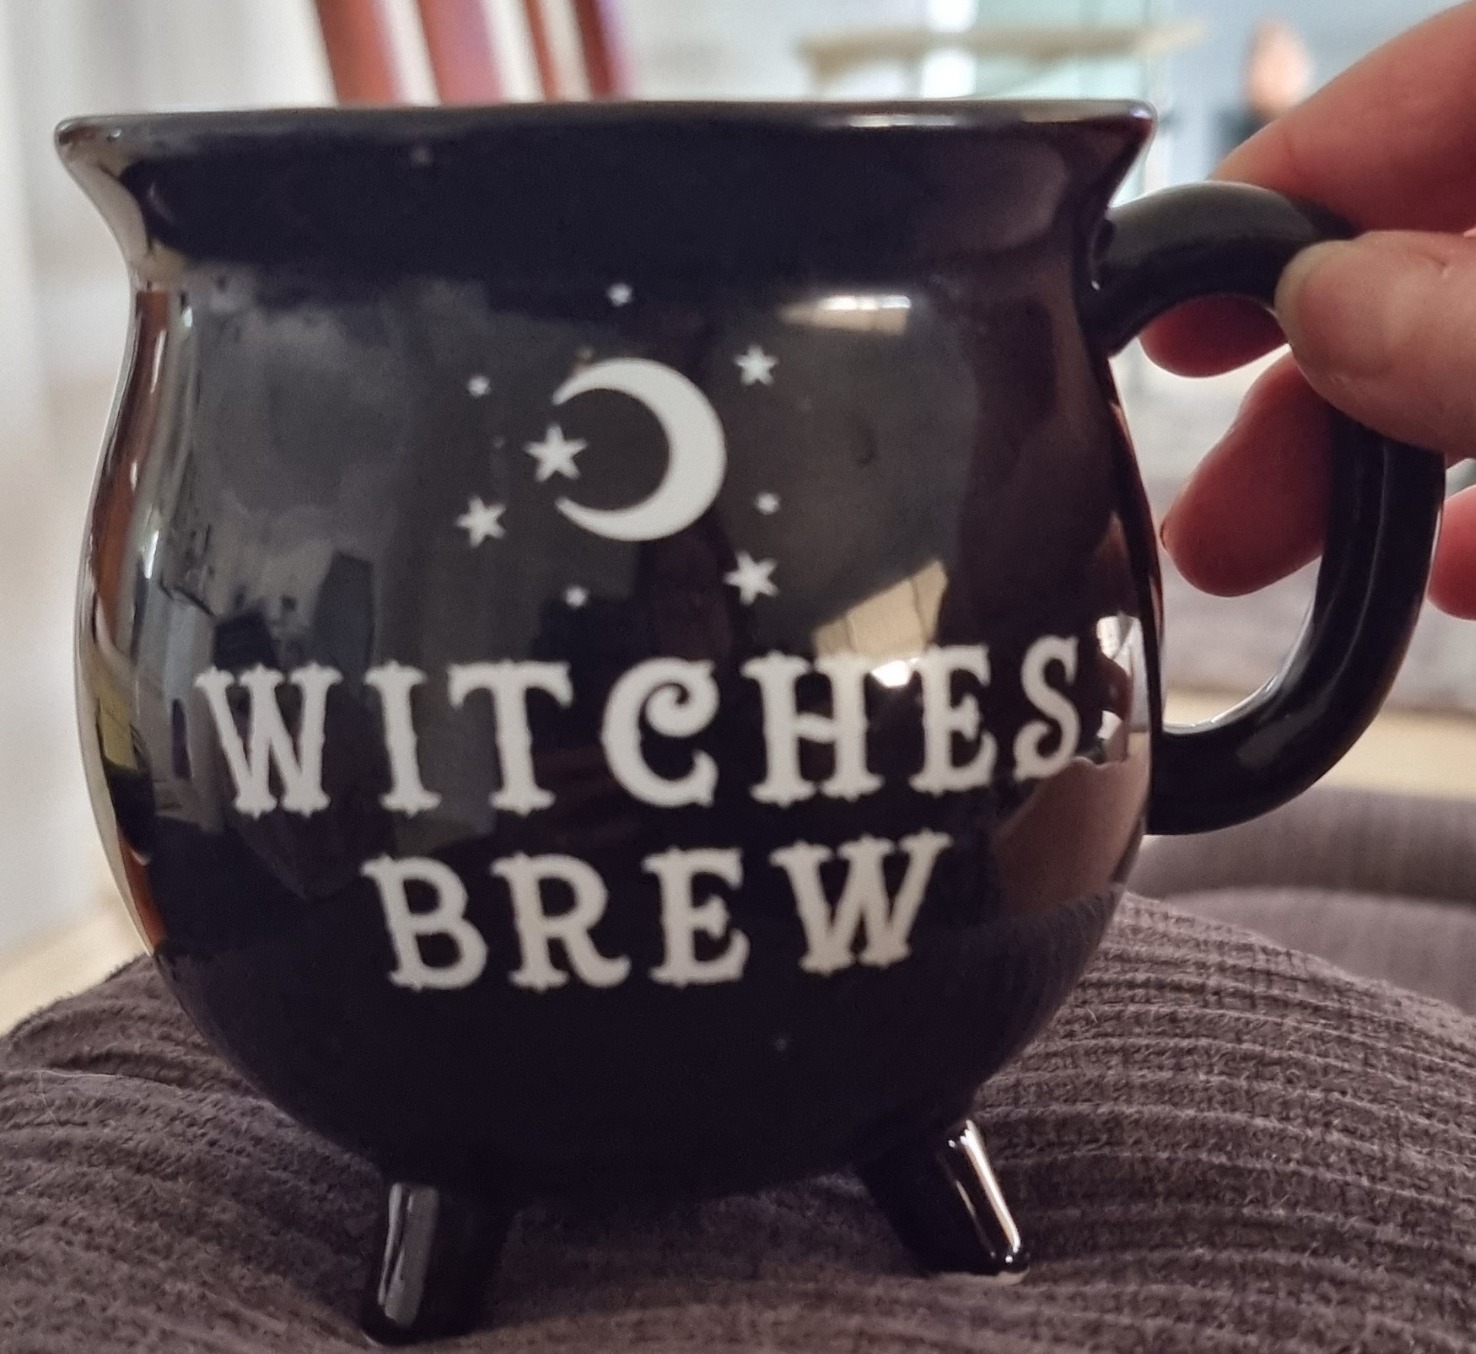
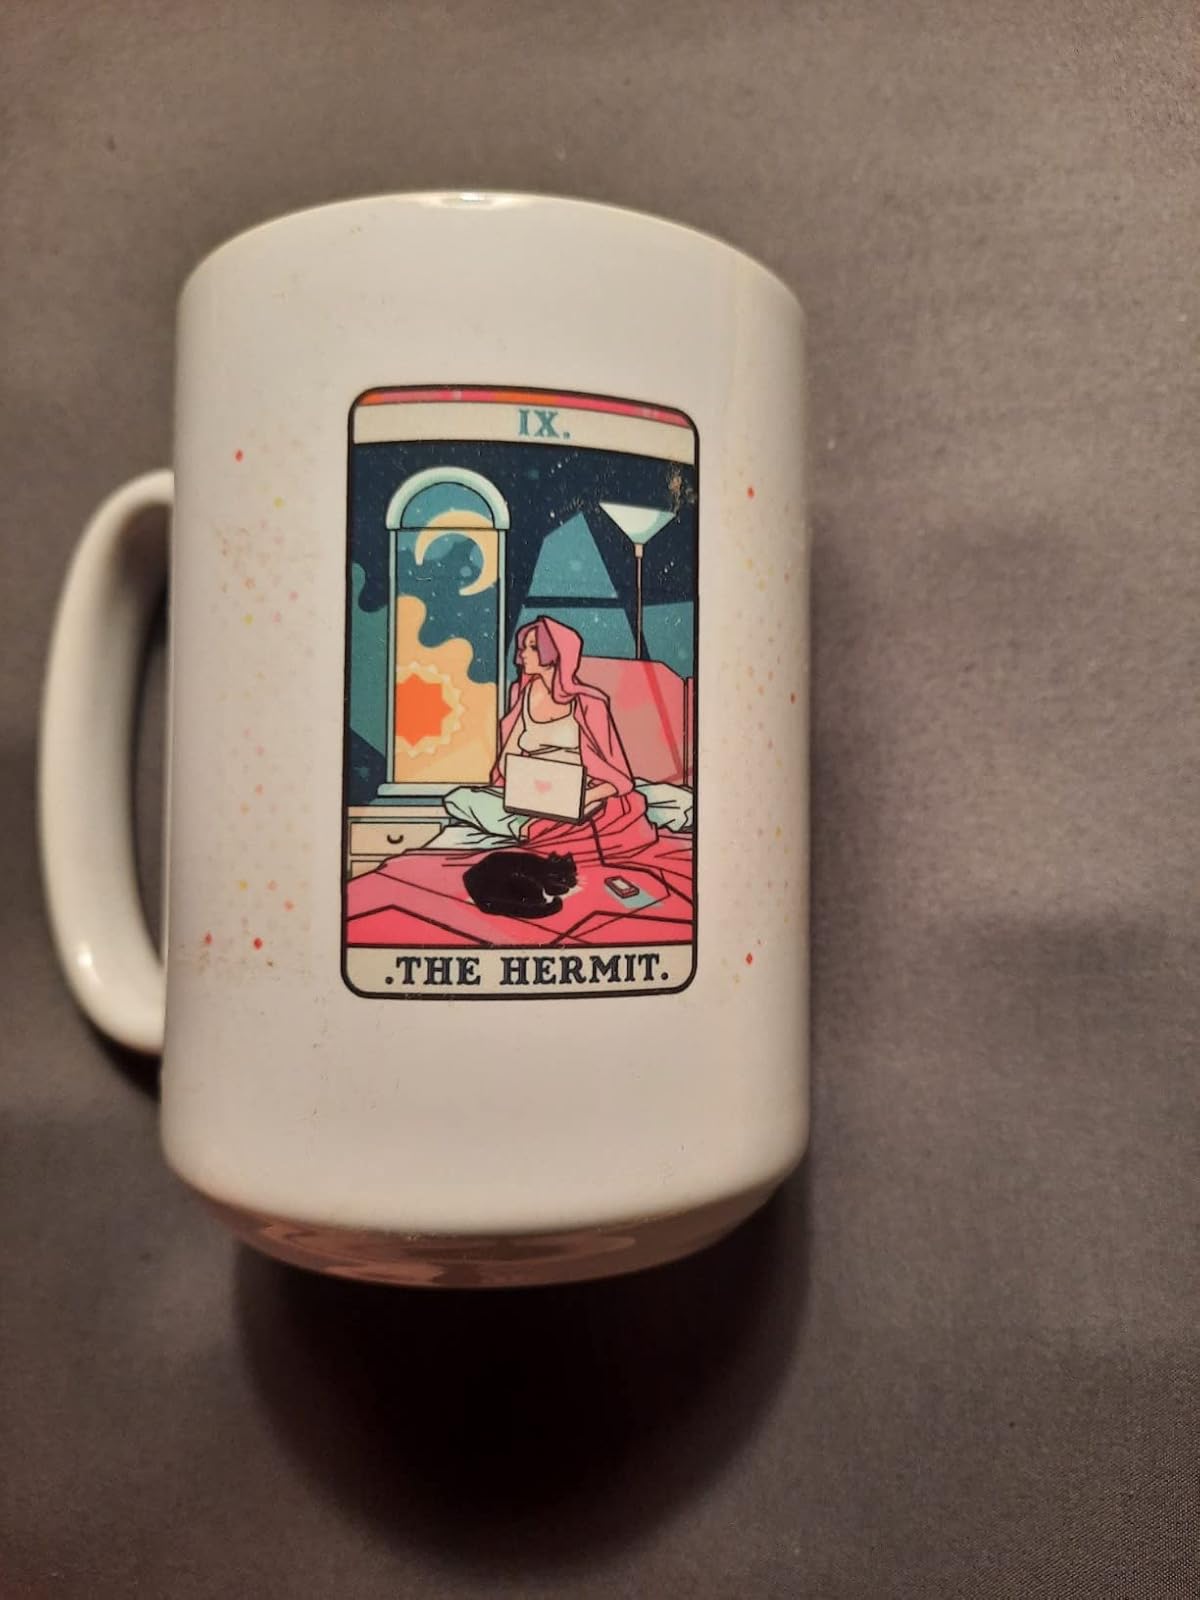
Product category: items_mug
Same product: no